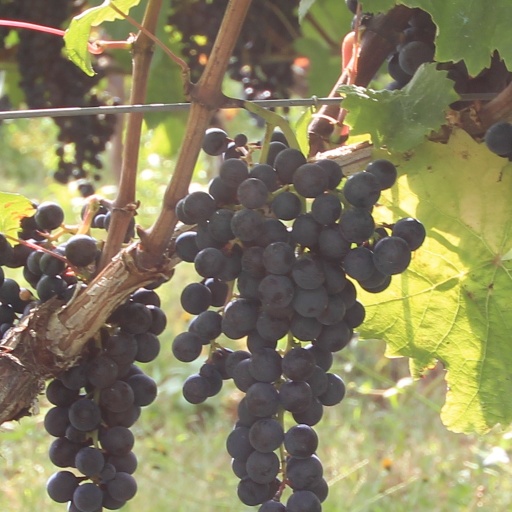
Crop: grape